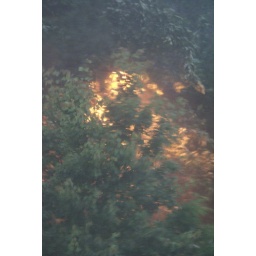
trees blowing in a storm arounda high pressure sodium light fixture on a pole resembles fire of some form